Siege of Fort St. Jean

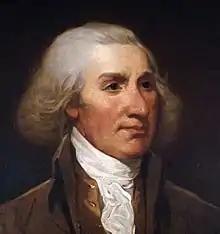
General Philip Schuyler

On September 6, Generals Schuyler and Montgomery led a force of men in bateaux to a landing point about upriver from Fort St. Jean. Schuyler remained with the boats while Montgomery led some men into the swampy lands above the fort. There they were surprised by about 100 Indians led by Tice and Lorimier. In the ensuing skirmish, the Americans suffered 8 dead and 9 wounded, while the Indians suffered 4 dead and 5 wounded, with Tice among the wounded. The American troops, which were relatively untried militia forces, retreated to the boats, where they erected a breastwork for protection. The fort's defenders, seeing this, fired their cannon at the breastwork, prompting the Americans to retreat about upriver, where they set up a second breastwork and camped for the night. The Indians, resentful that neither the British forces in the fort nor the habitants had come to their support in the engagement, returned to their homes.